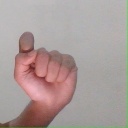
अक्षर: घ